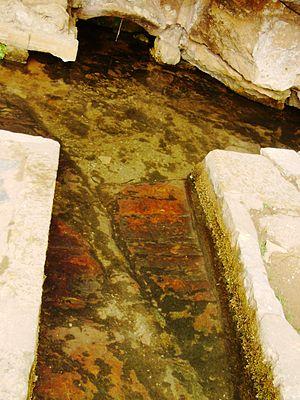
Quinta das Lágrimas est situé sur la rive gauche du fleuve Mondego, dans la paroisse de Santa Clara, dans la ville de Coimbra au Portugal.